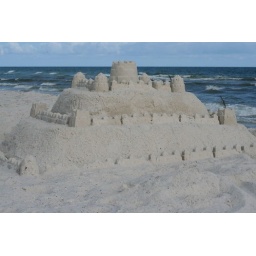
sand castle built by a family from birmingham, al